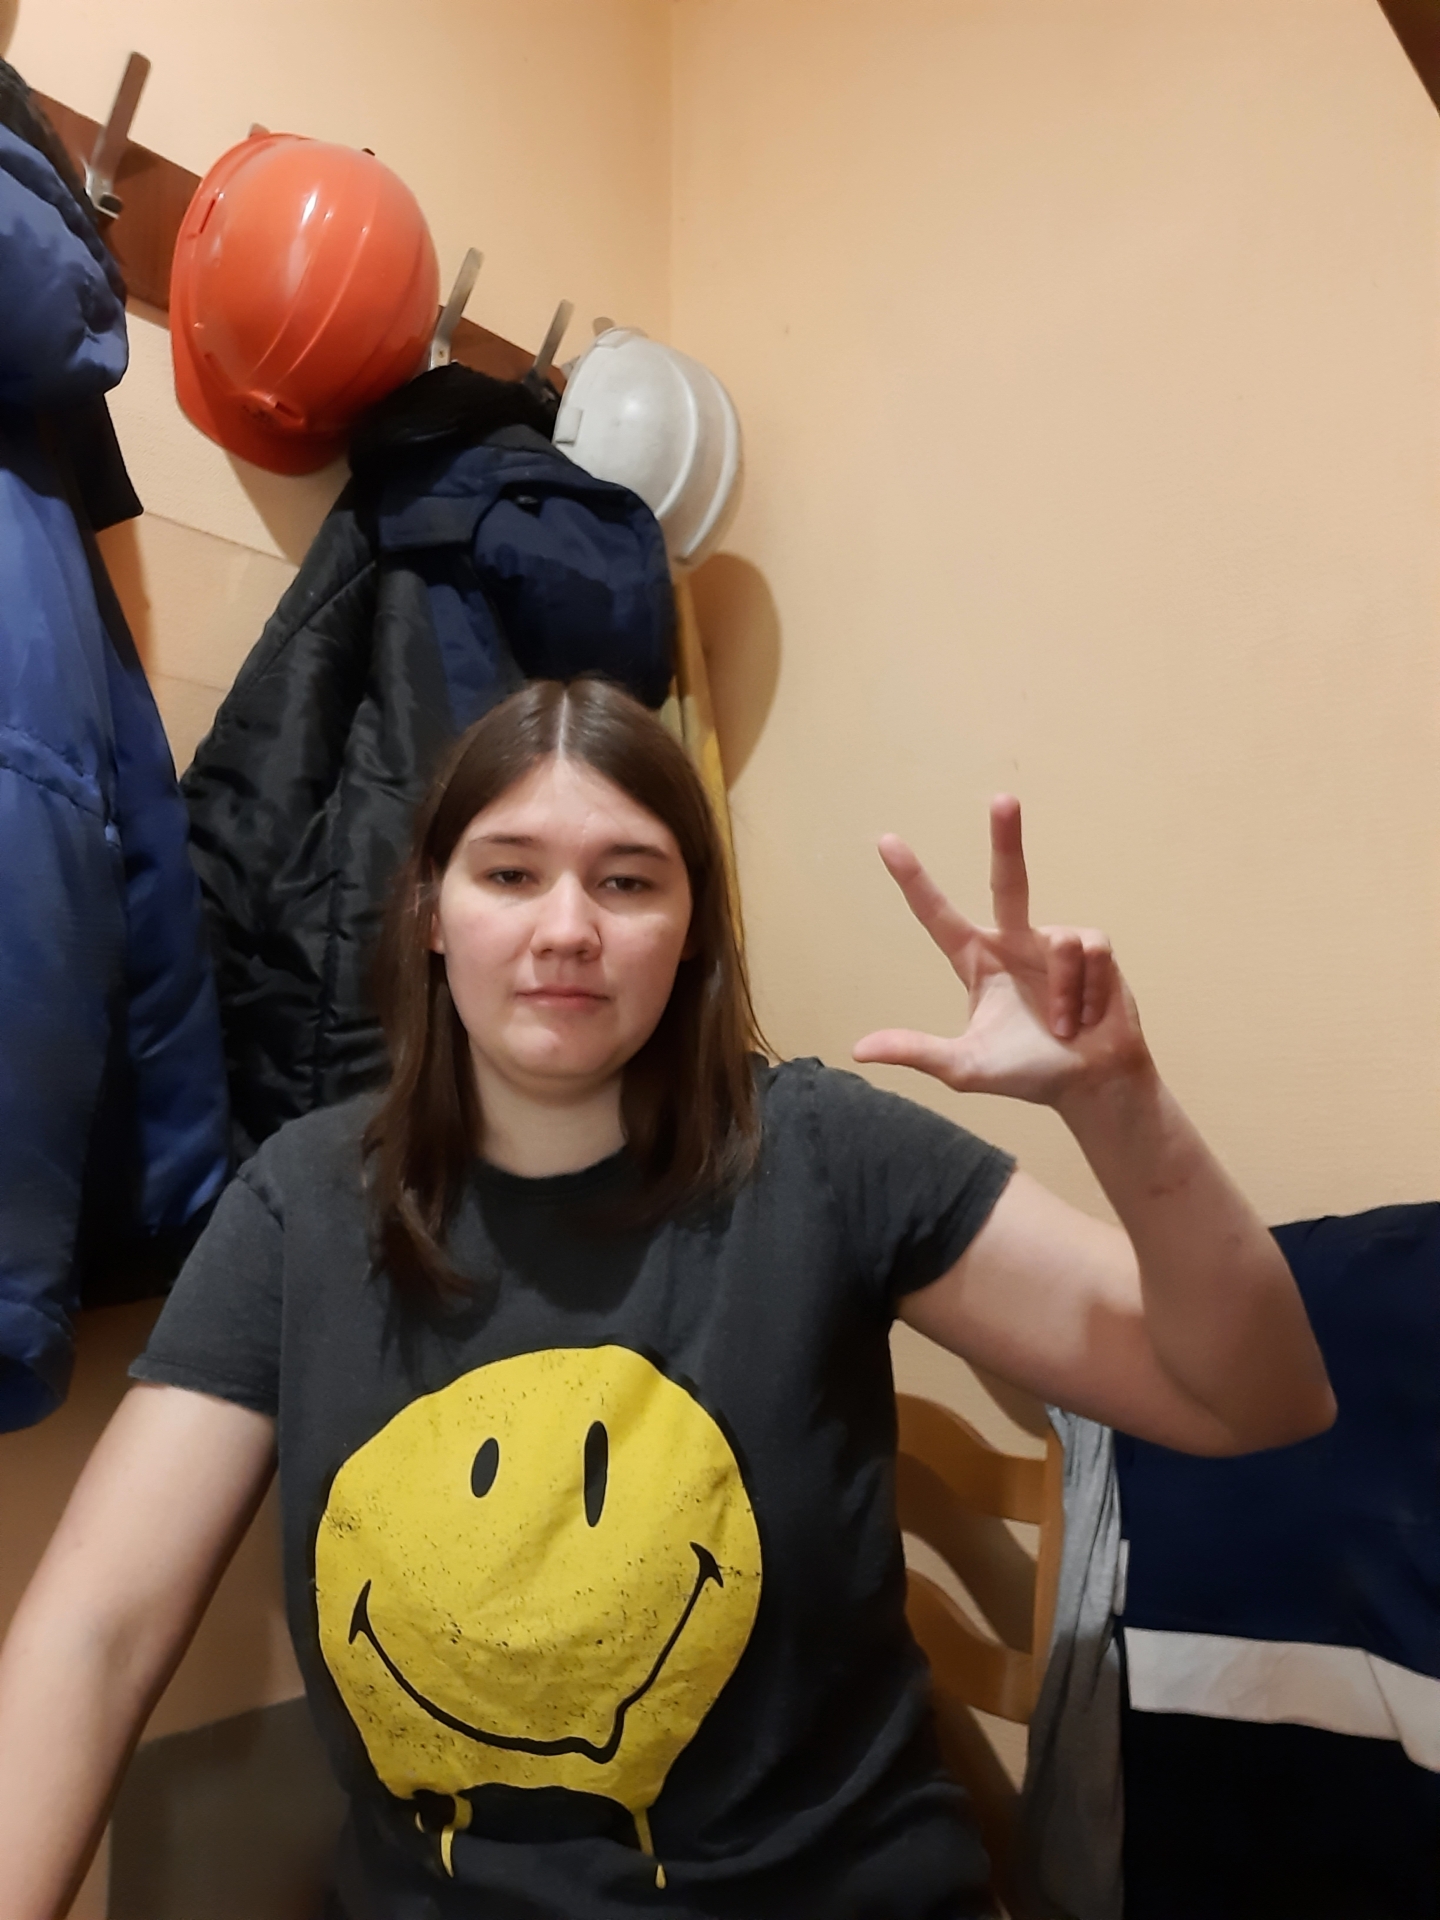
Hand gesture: three2